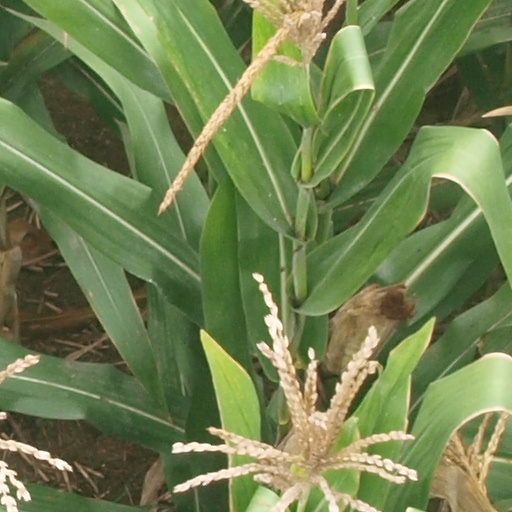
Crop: maize; corn